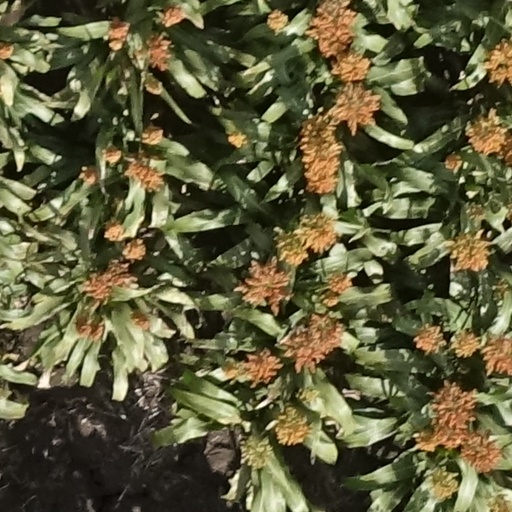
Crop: sorghum